Ojeda Beach

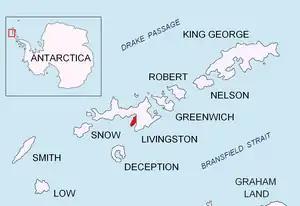
Location of Hurd Peninsula on Livingston Island in the South Shetland Islands.

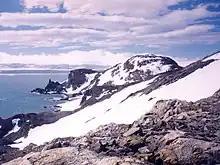
Ojeda Beach from the west slopes of Atlantic Club Ridge

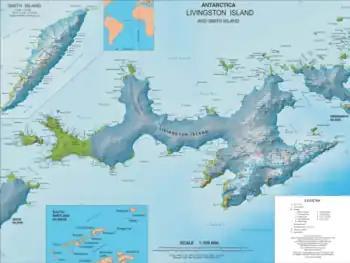
Topographic map of Livingston Island and Smith Island

Ojeda Beach is the ice-free beach extending 730 m on the southeast coast of South Bay, Hurd Peninsula on Livingston Island in the South Shetland Islands, Antarctica. It is bounded by Hespérides Point to the north, Hesperides Hill and Atlantic Club Ridge to the east, and Boeritsa Point to the south. The beach was possibly visited by early 19th century sealers frequenting the nearby Johnsons Dock.